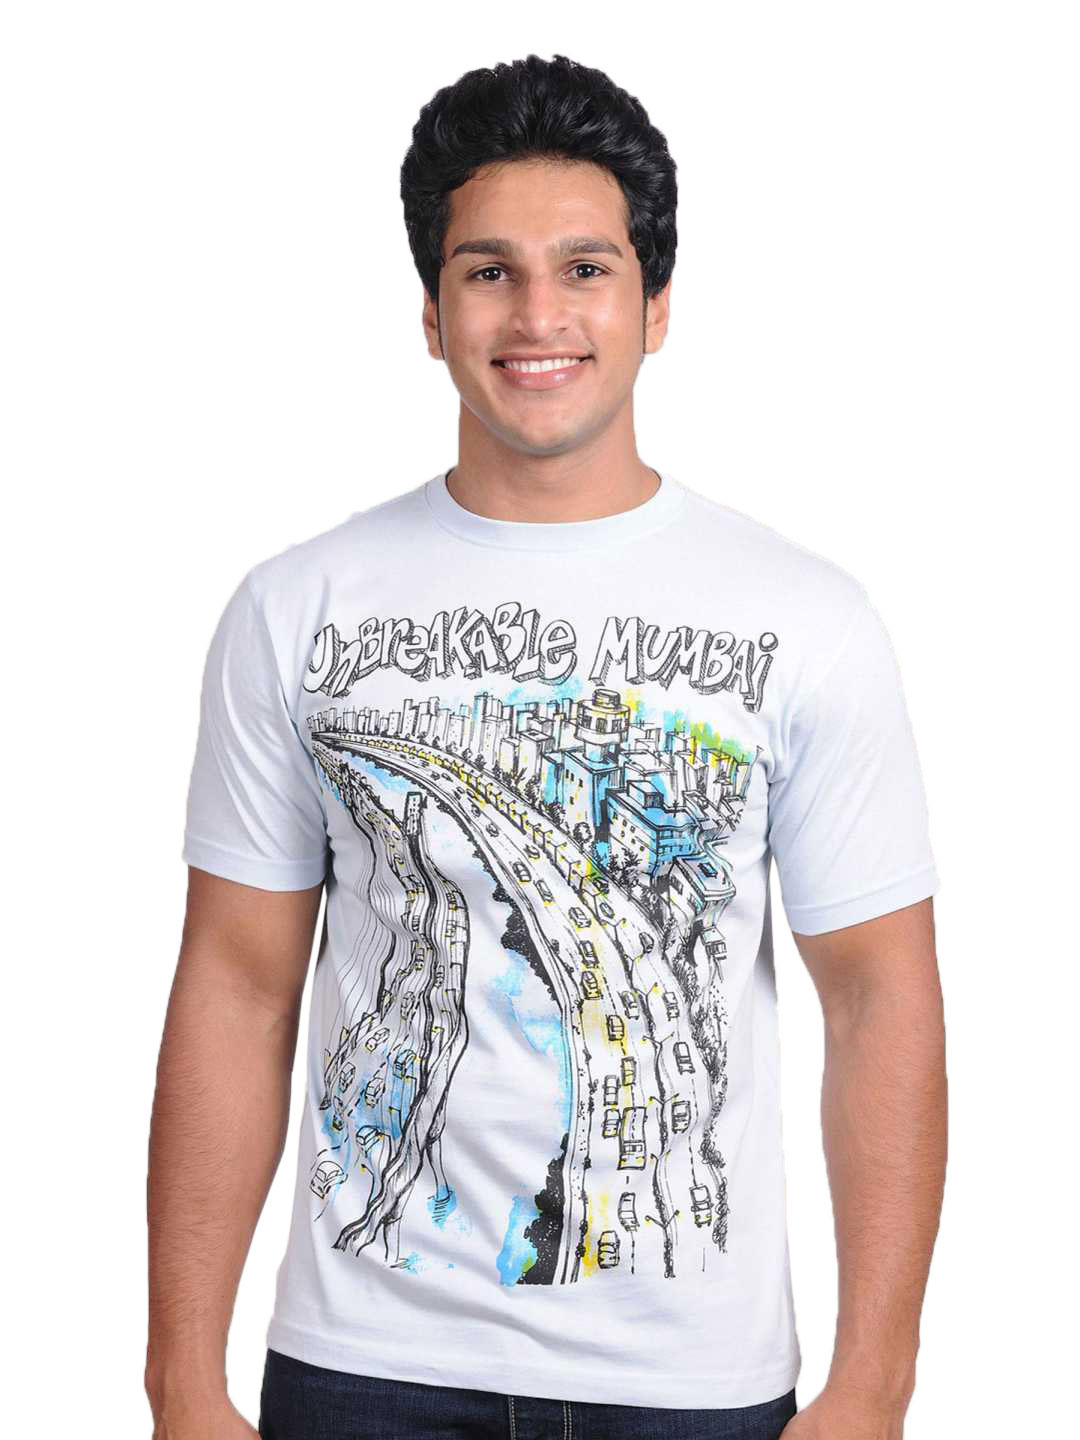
Inkfruit Mens Unbreakable Mumbai T-shirt
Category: Apparel / Topwear / Tshirts
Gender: Men
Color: White
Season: Summer 2011
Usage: Casual